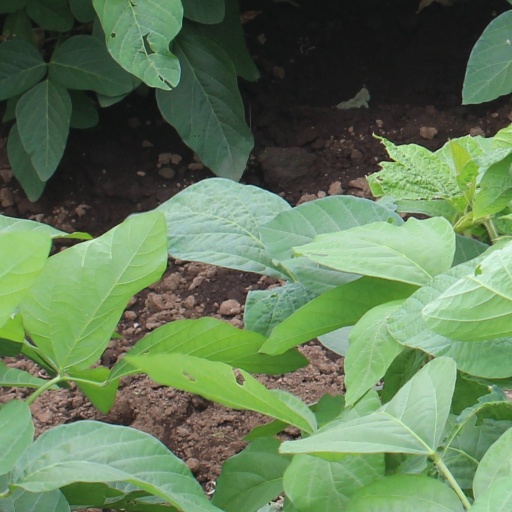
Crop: soybean